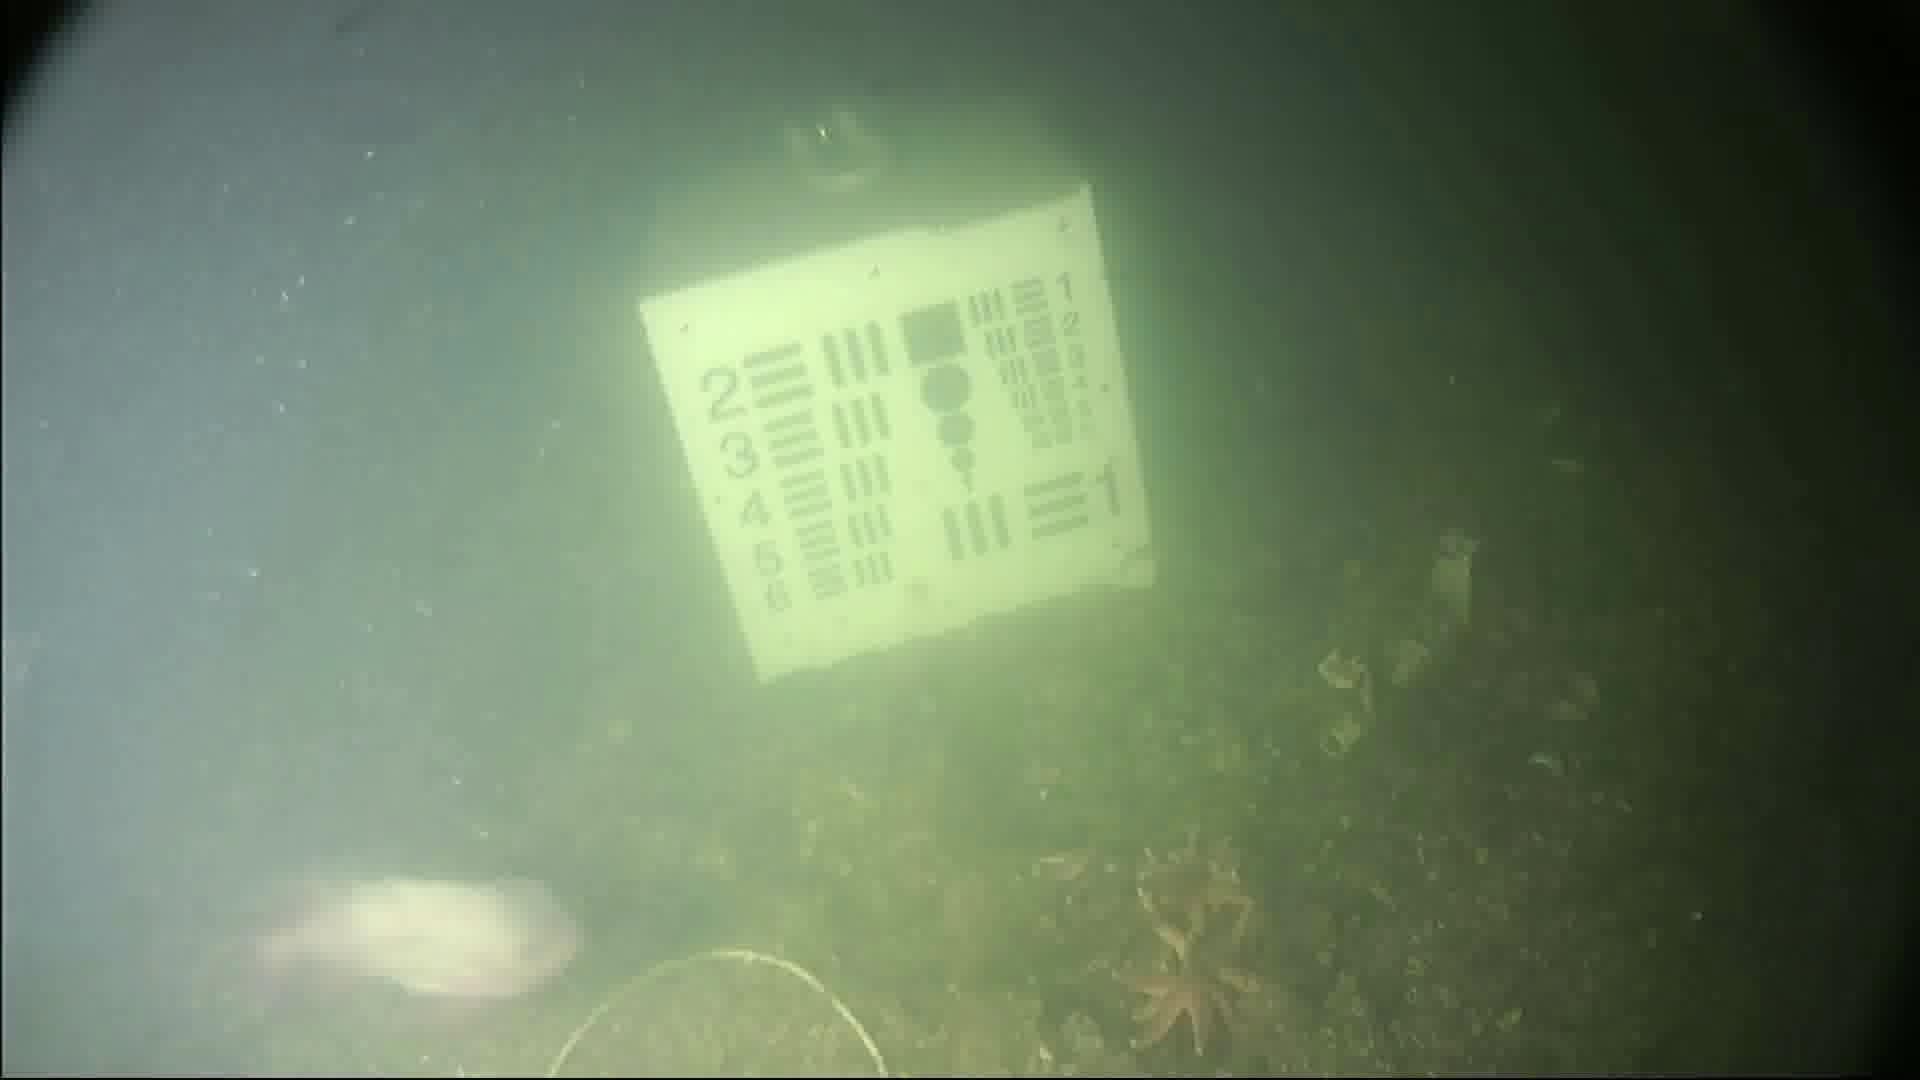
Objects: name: starfish
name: fish